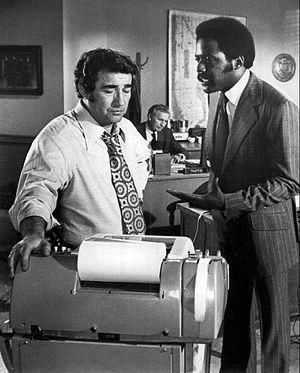
John Shaft est un personnage de fiction créé par l'écrivain Ernest Tidyman dans le roman Shaft, publié en 1970 aux États-Unis.
Les Nuits rouges de Harlem est un film américain réalisé par Gordon Parks, sorti en 1971. Il est assez largement considéré comme le film le plus emblématique du genre blaxploitation.